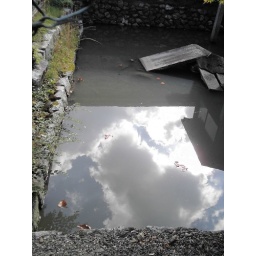
cloud in the water